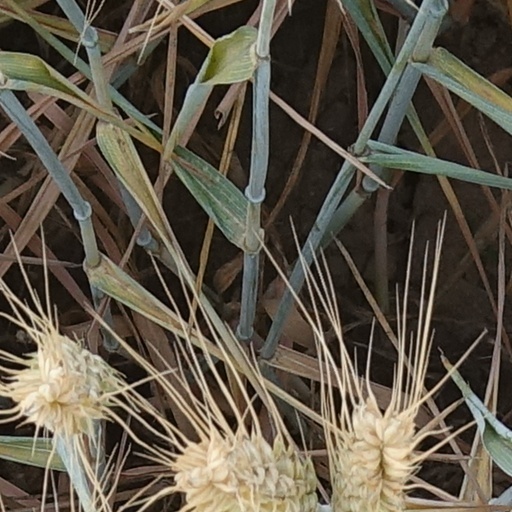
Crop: wheat